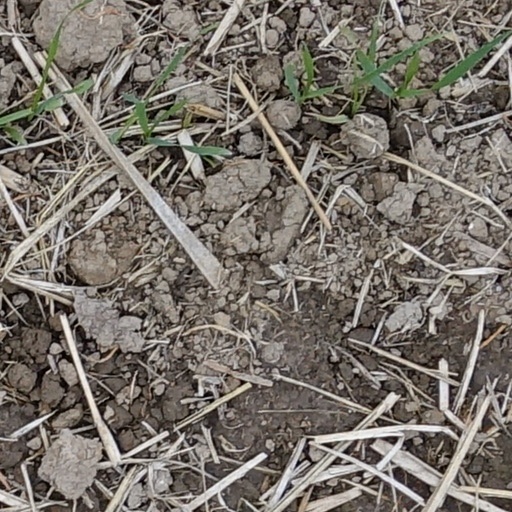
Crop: wheat